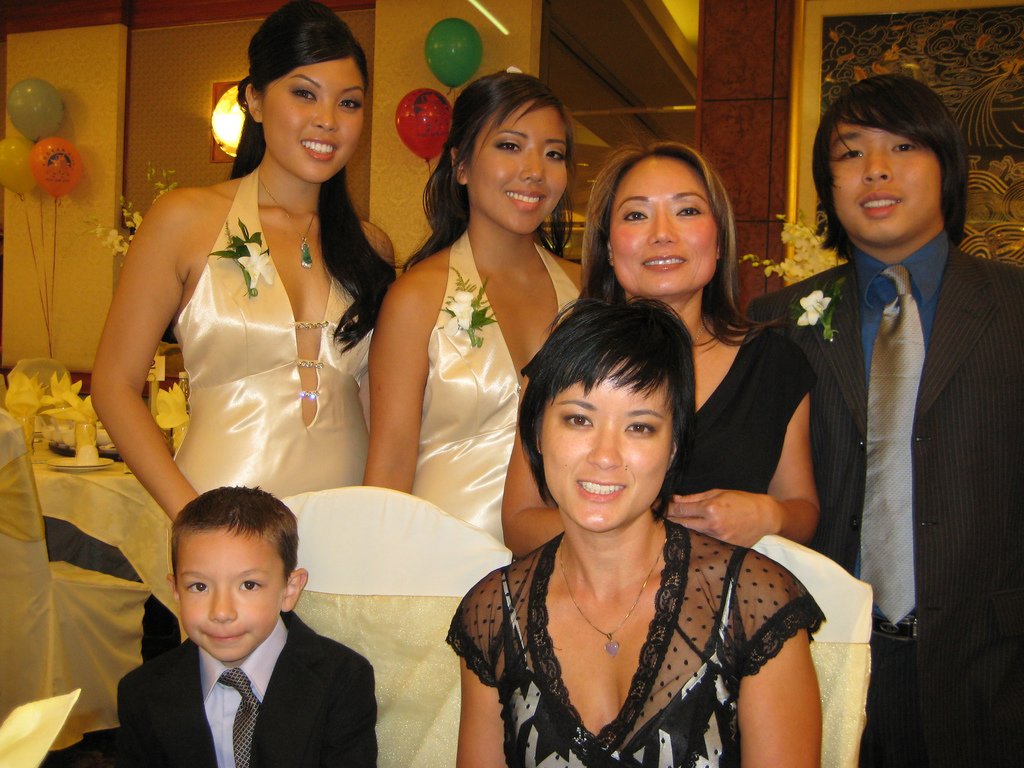
Label: not_food